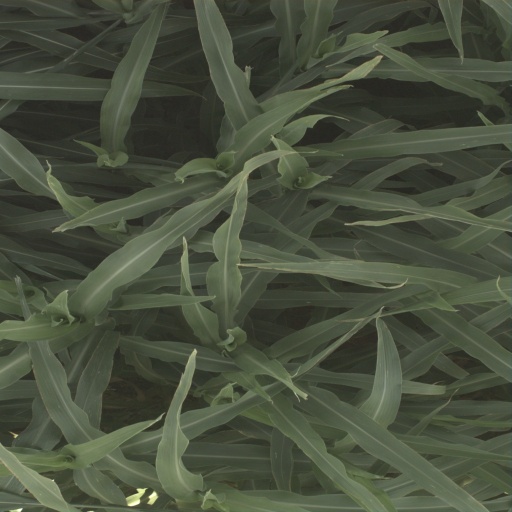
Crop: sorghum